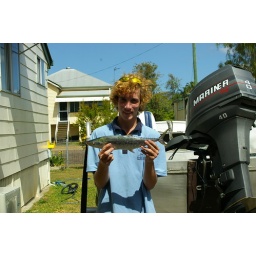
This is me standing behind my boat with my first Mackerel I've caught. It measured in at about 60cm.